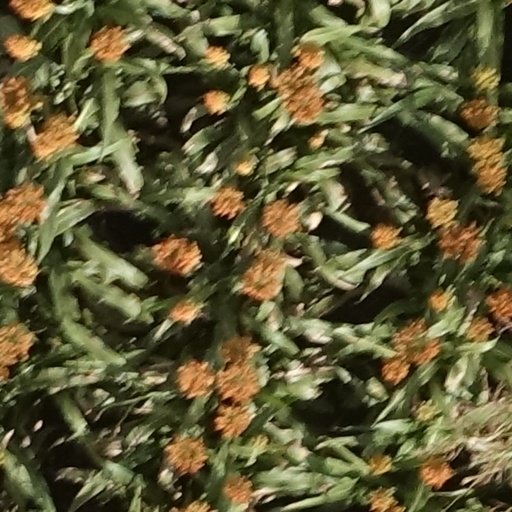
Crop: sorghum